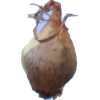
Label: onion